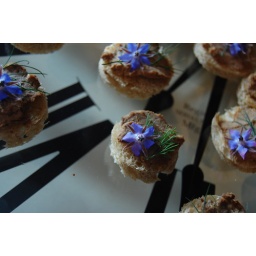
Whetting the appetite at the Hole in the Wall - organic chicken liver pate (with borage flowers) displayed on clock face